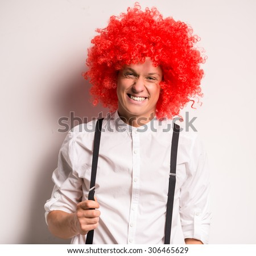
portrait of a happy young man in a red wig